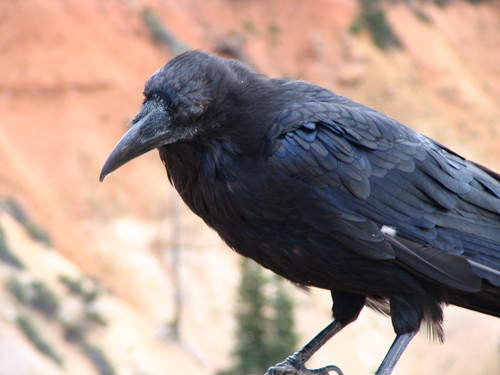
this particular bird is all black, crown to tail.
this bird is a very dark blue and black and has a slightly downward curved black beak.
this bird is all black and has a thick, sharp dark black beak.
a bird with a black belly and a small black bill.
this bird is black in color with a black beak, and black eye rings.
this large bird looks like a crow or raven. it is entirely black with a fairly large beak and furrowed eyebrows.
this all black bird has a large sized body, brilliant black eyes, and features a long pointed beak that is large for the overall size of the bird.
this large bird has all black feathers with a shar bill.
all black body, head average for body, black feet.
this bird is completely black with a large sturdy beak and black feet.
Species: Common Raven